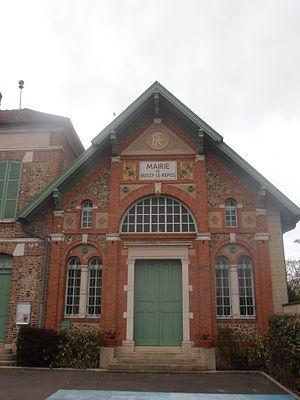
Mairie de Bussy-le-repos (Yonne) France
Bussy-le-Repos est une commune française, située dans le département de l'Yonne en région Bourgogne-Franche-Comté.